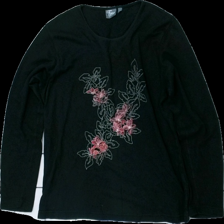
View: front
Type: Top
Category: Ladies
Brand: Not in the list
Brand text on label: time
Colors: Black, White, Pink
Material: 100% cotton
Pattern: Floral print
Cut: Regular
Size: L
Damage location: middle right
Damage 2 location: bottom right
Damage 3 location: bottom right
Price range: <50
Recommended usage: Export
Description: svart långärmad tröja med blomma på, urtvättad
Comment: urtvättad